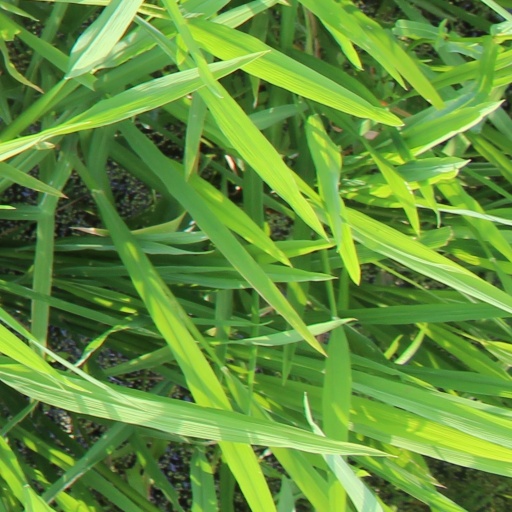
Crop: rice